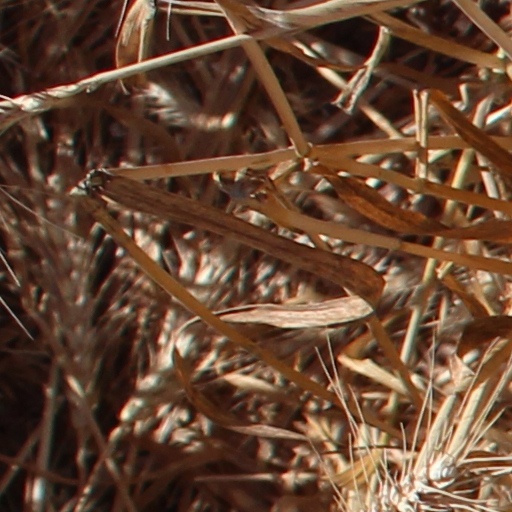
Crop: wheat